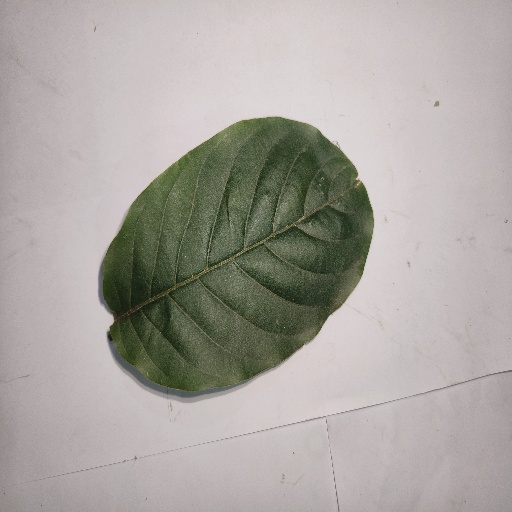
Species: HariTaki
Leaf condition: Healthy Leaf